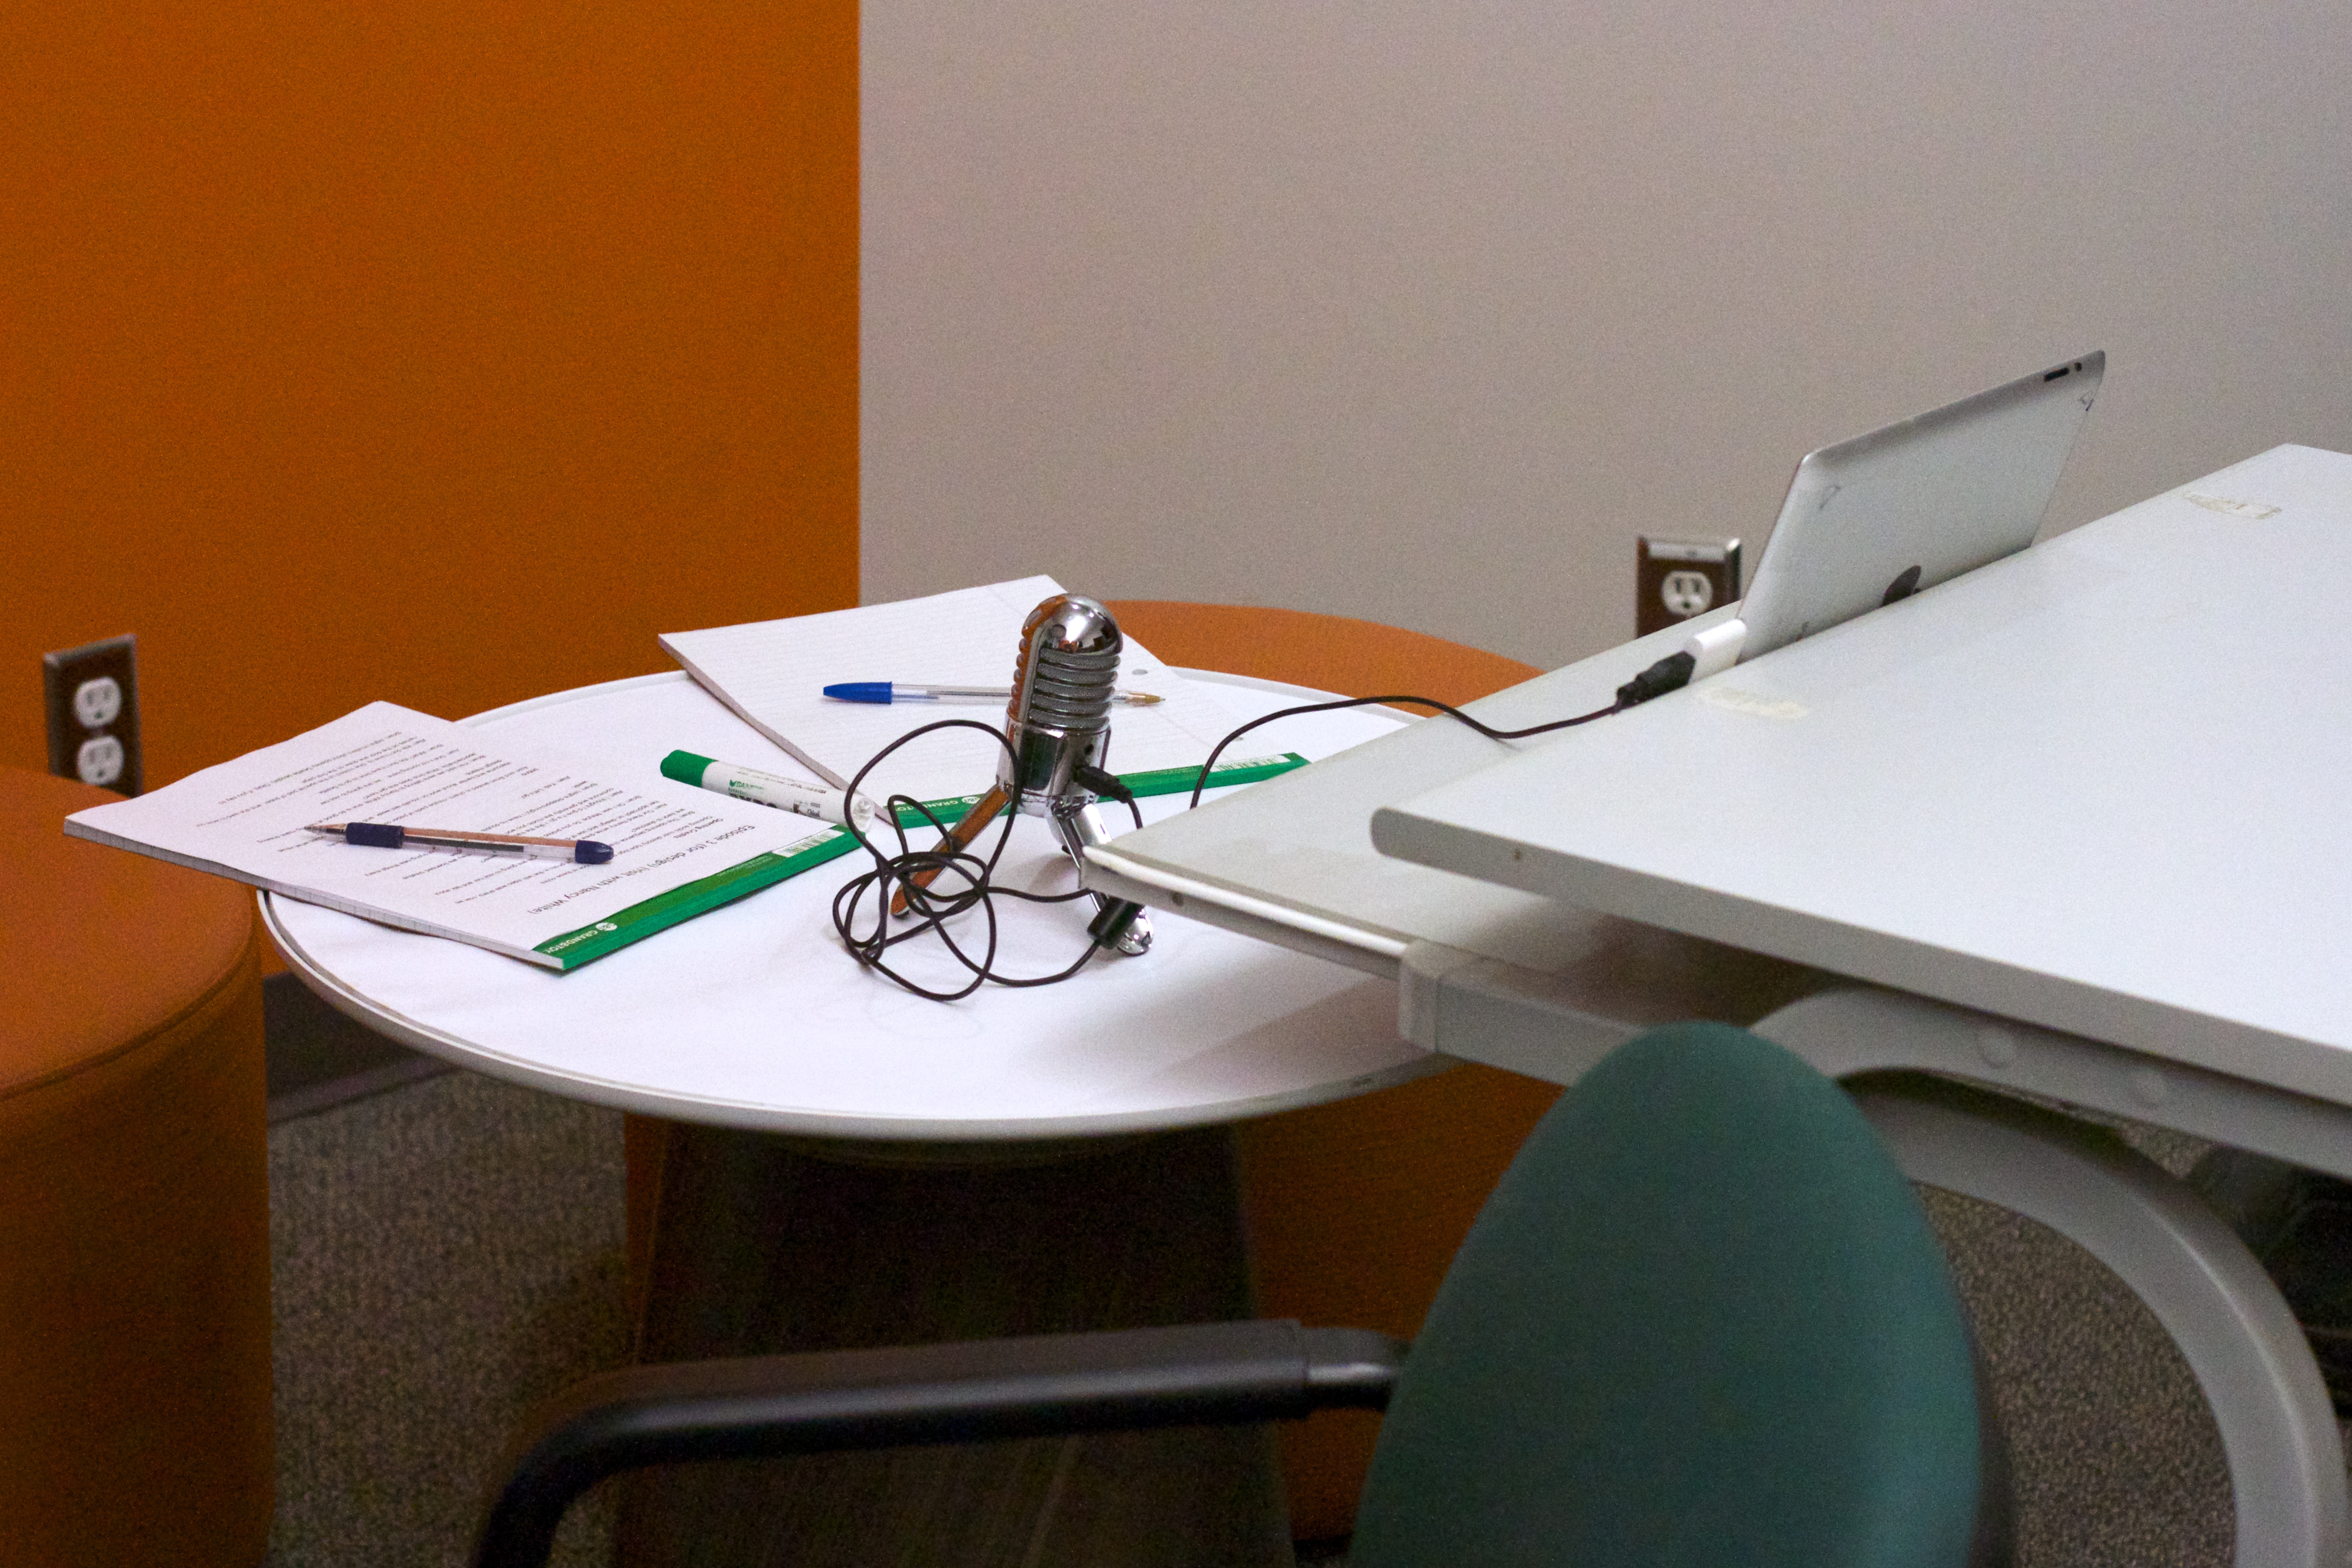
desk, table, office, furniture, room, interior design, art, design